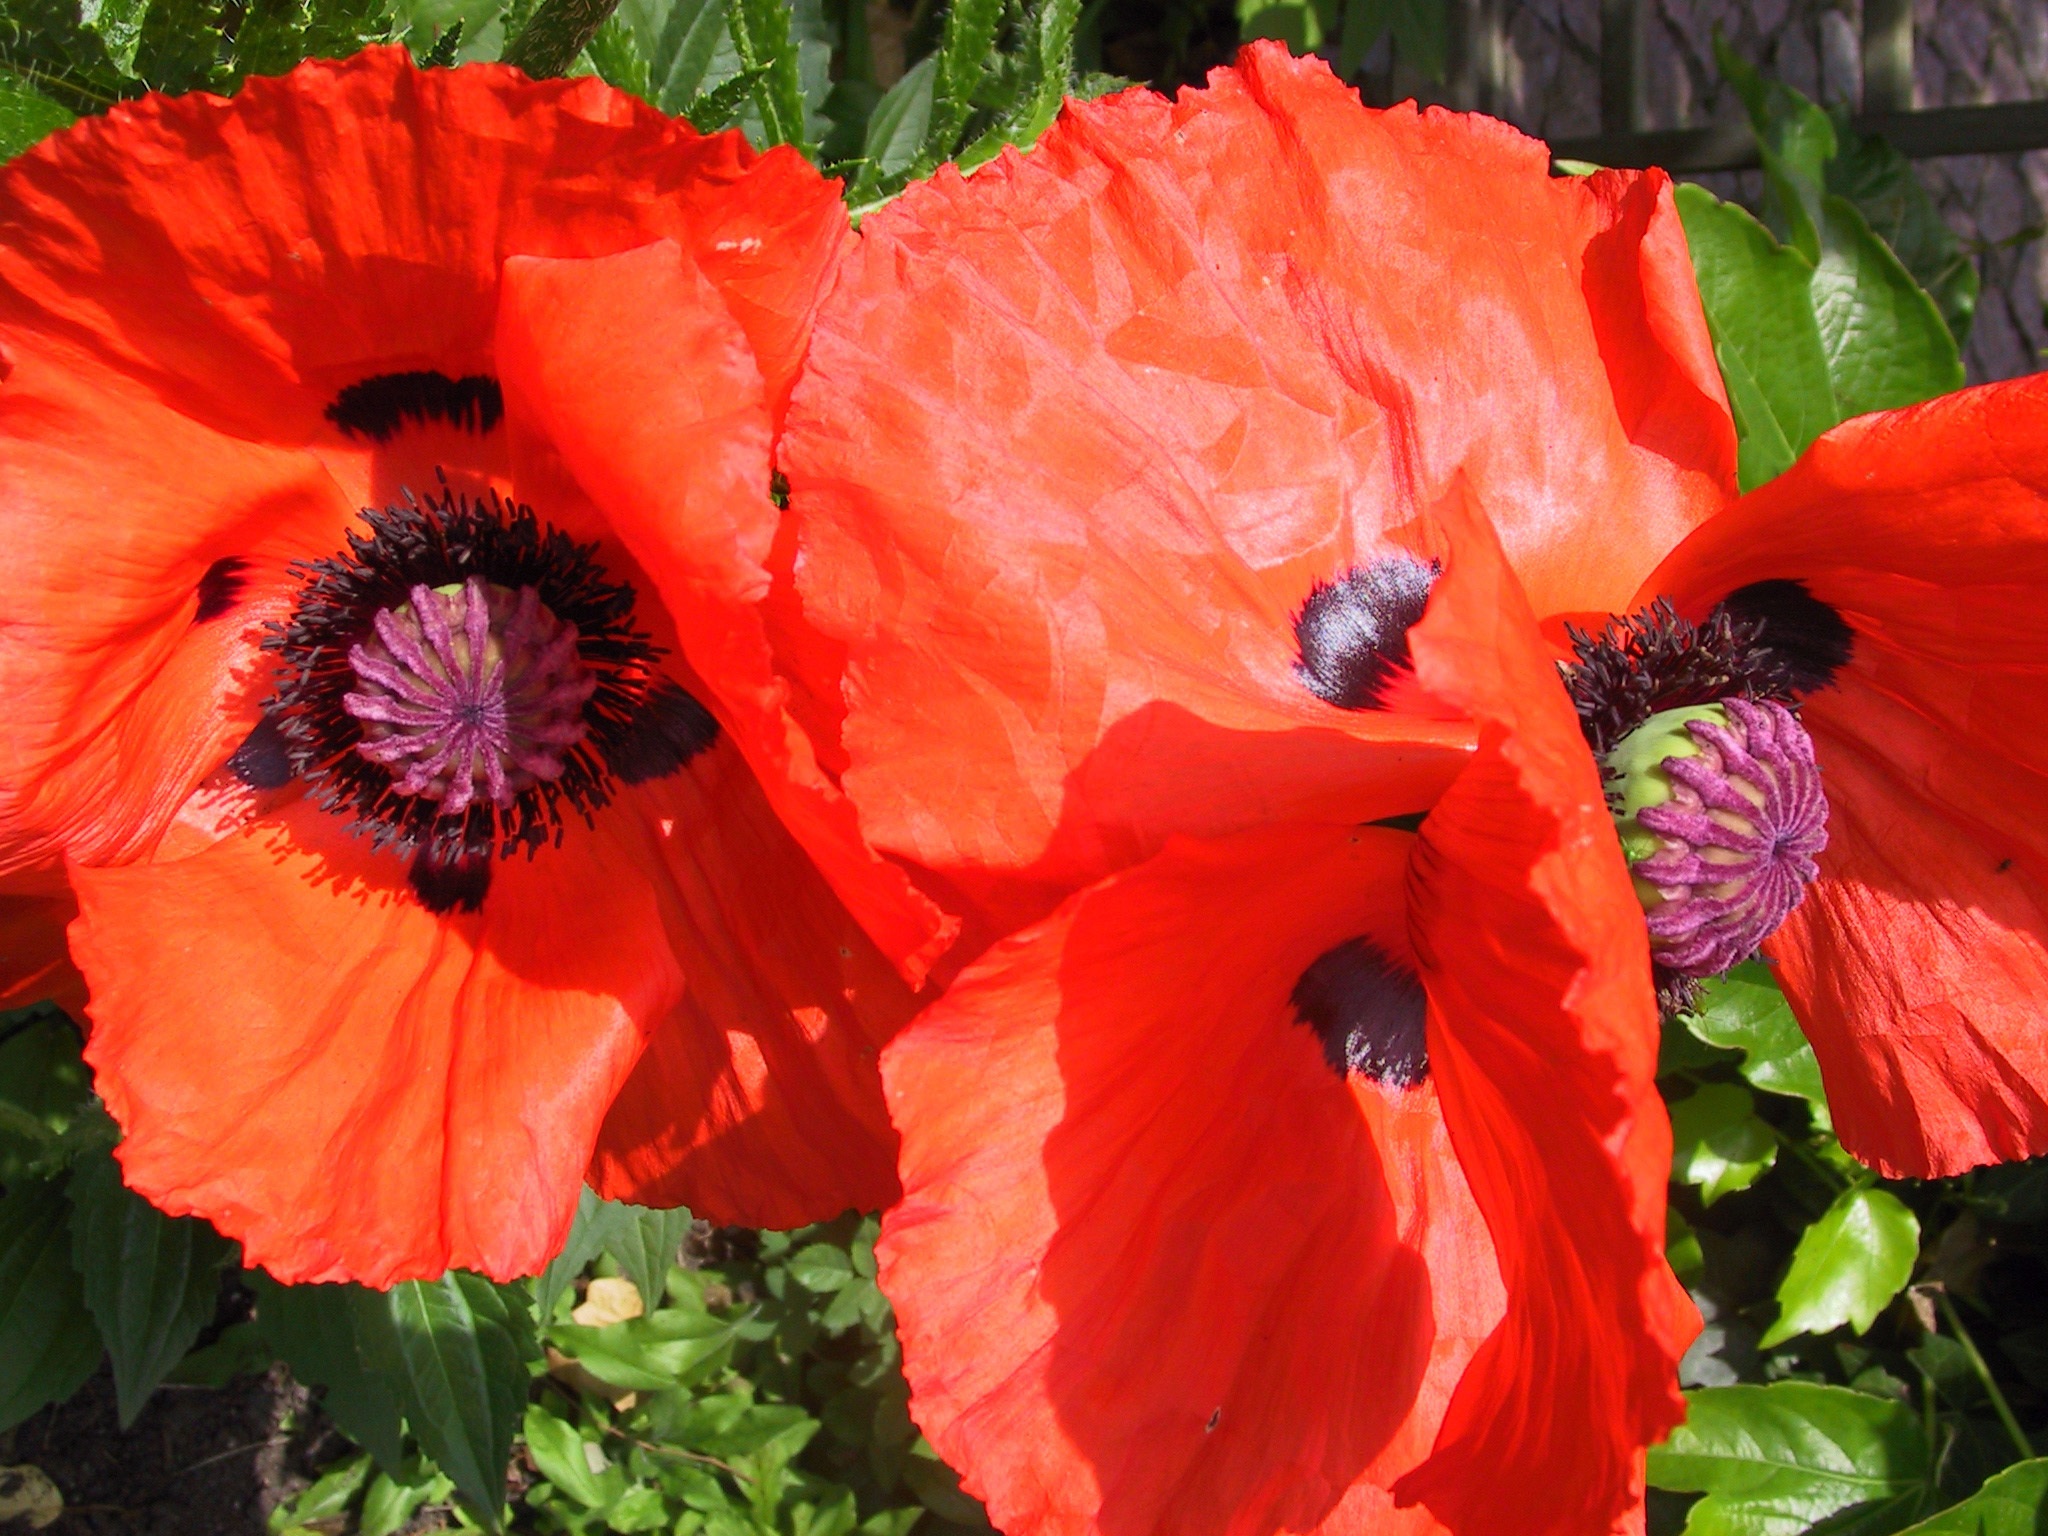
blossom, plant, flower, petal, bloom, orange, spring, red, colorful, flora, poppy, coquelicot, flowering plant, annual plant, land plant, poppy family